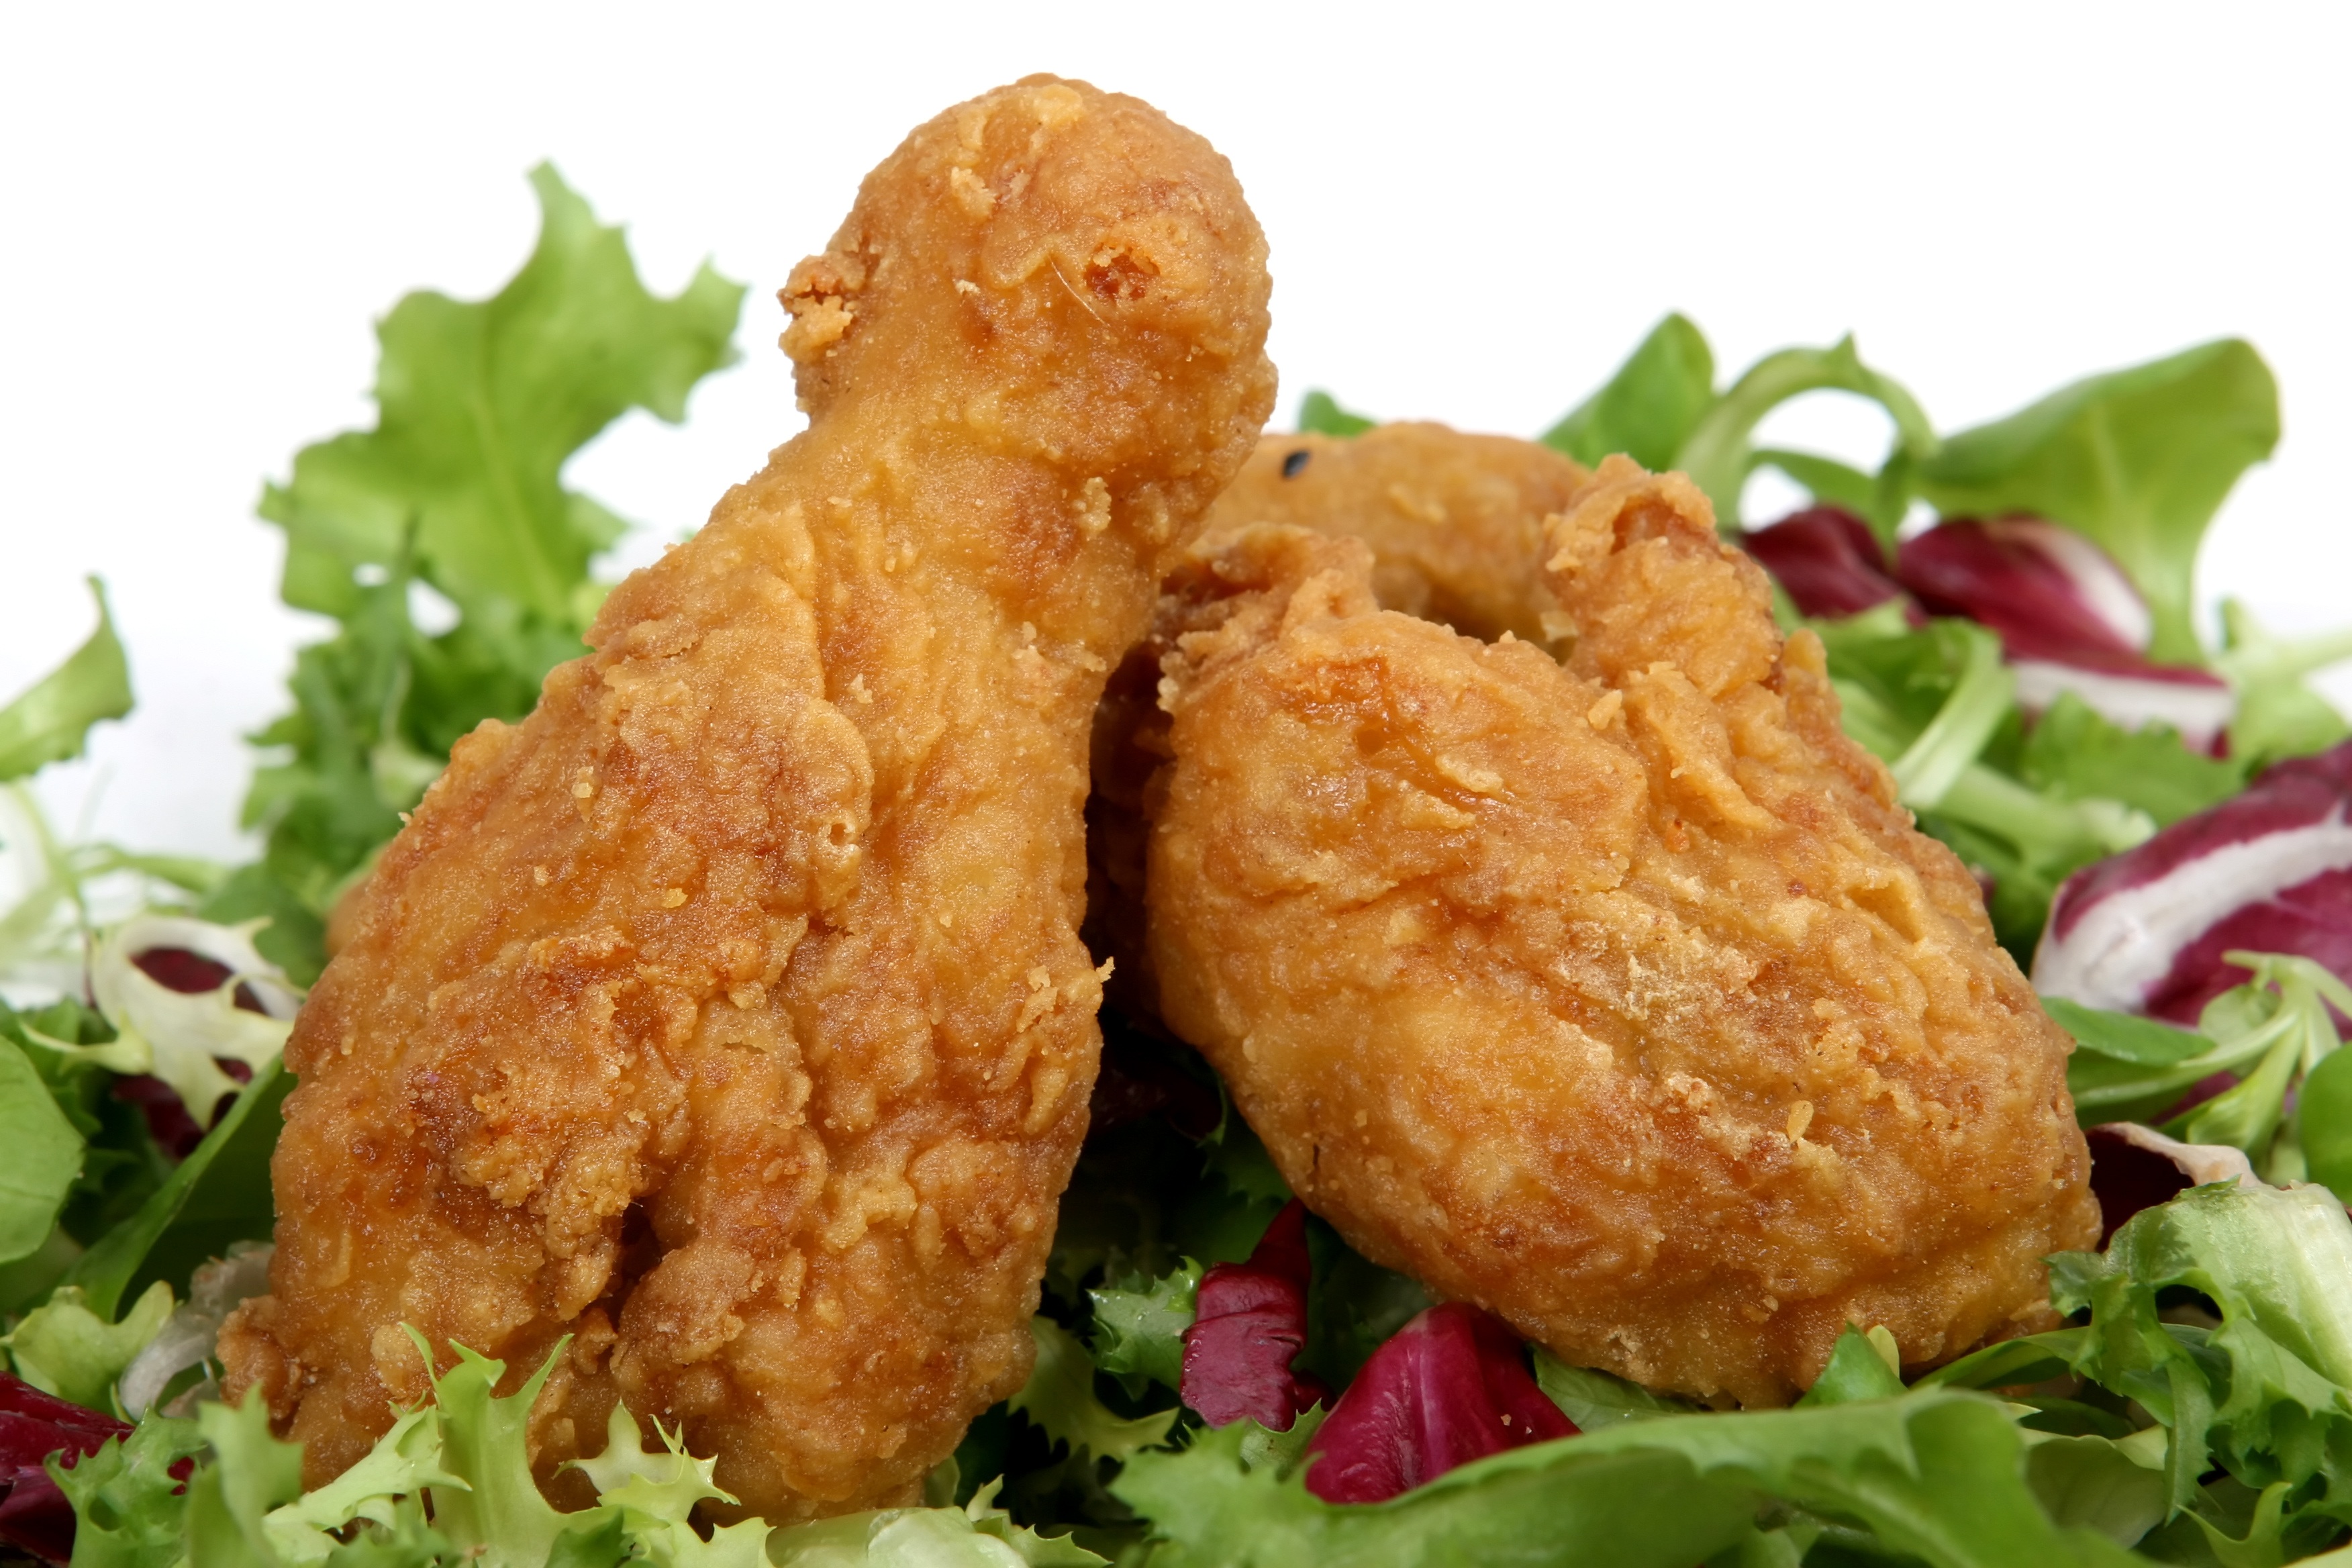
white, restaurant, isolated, leg, orange, dish, meal, food, salad, spring, green, golden, red, natural, fresh, junk, colorful, fish, groceries, healthy, snack, fast food, meat, cuisine, chicken, onion, health, lemon, lettuce, asian food, batter, fried, cooked, garnish, fat, vegetables, dinner, spices, spicy, thigh, deep, good, fast, slim, diet, starter, herbs, breast, organic, grilled, stick, supper, chicken meat, unhealthy, fried chicken, flesh, fried food, fried prawn, chicken fingers, crispy fried chicken, korokke